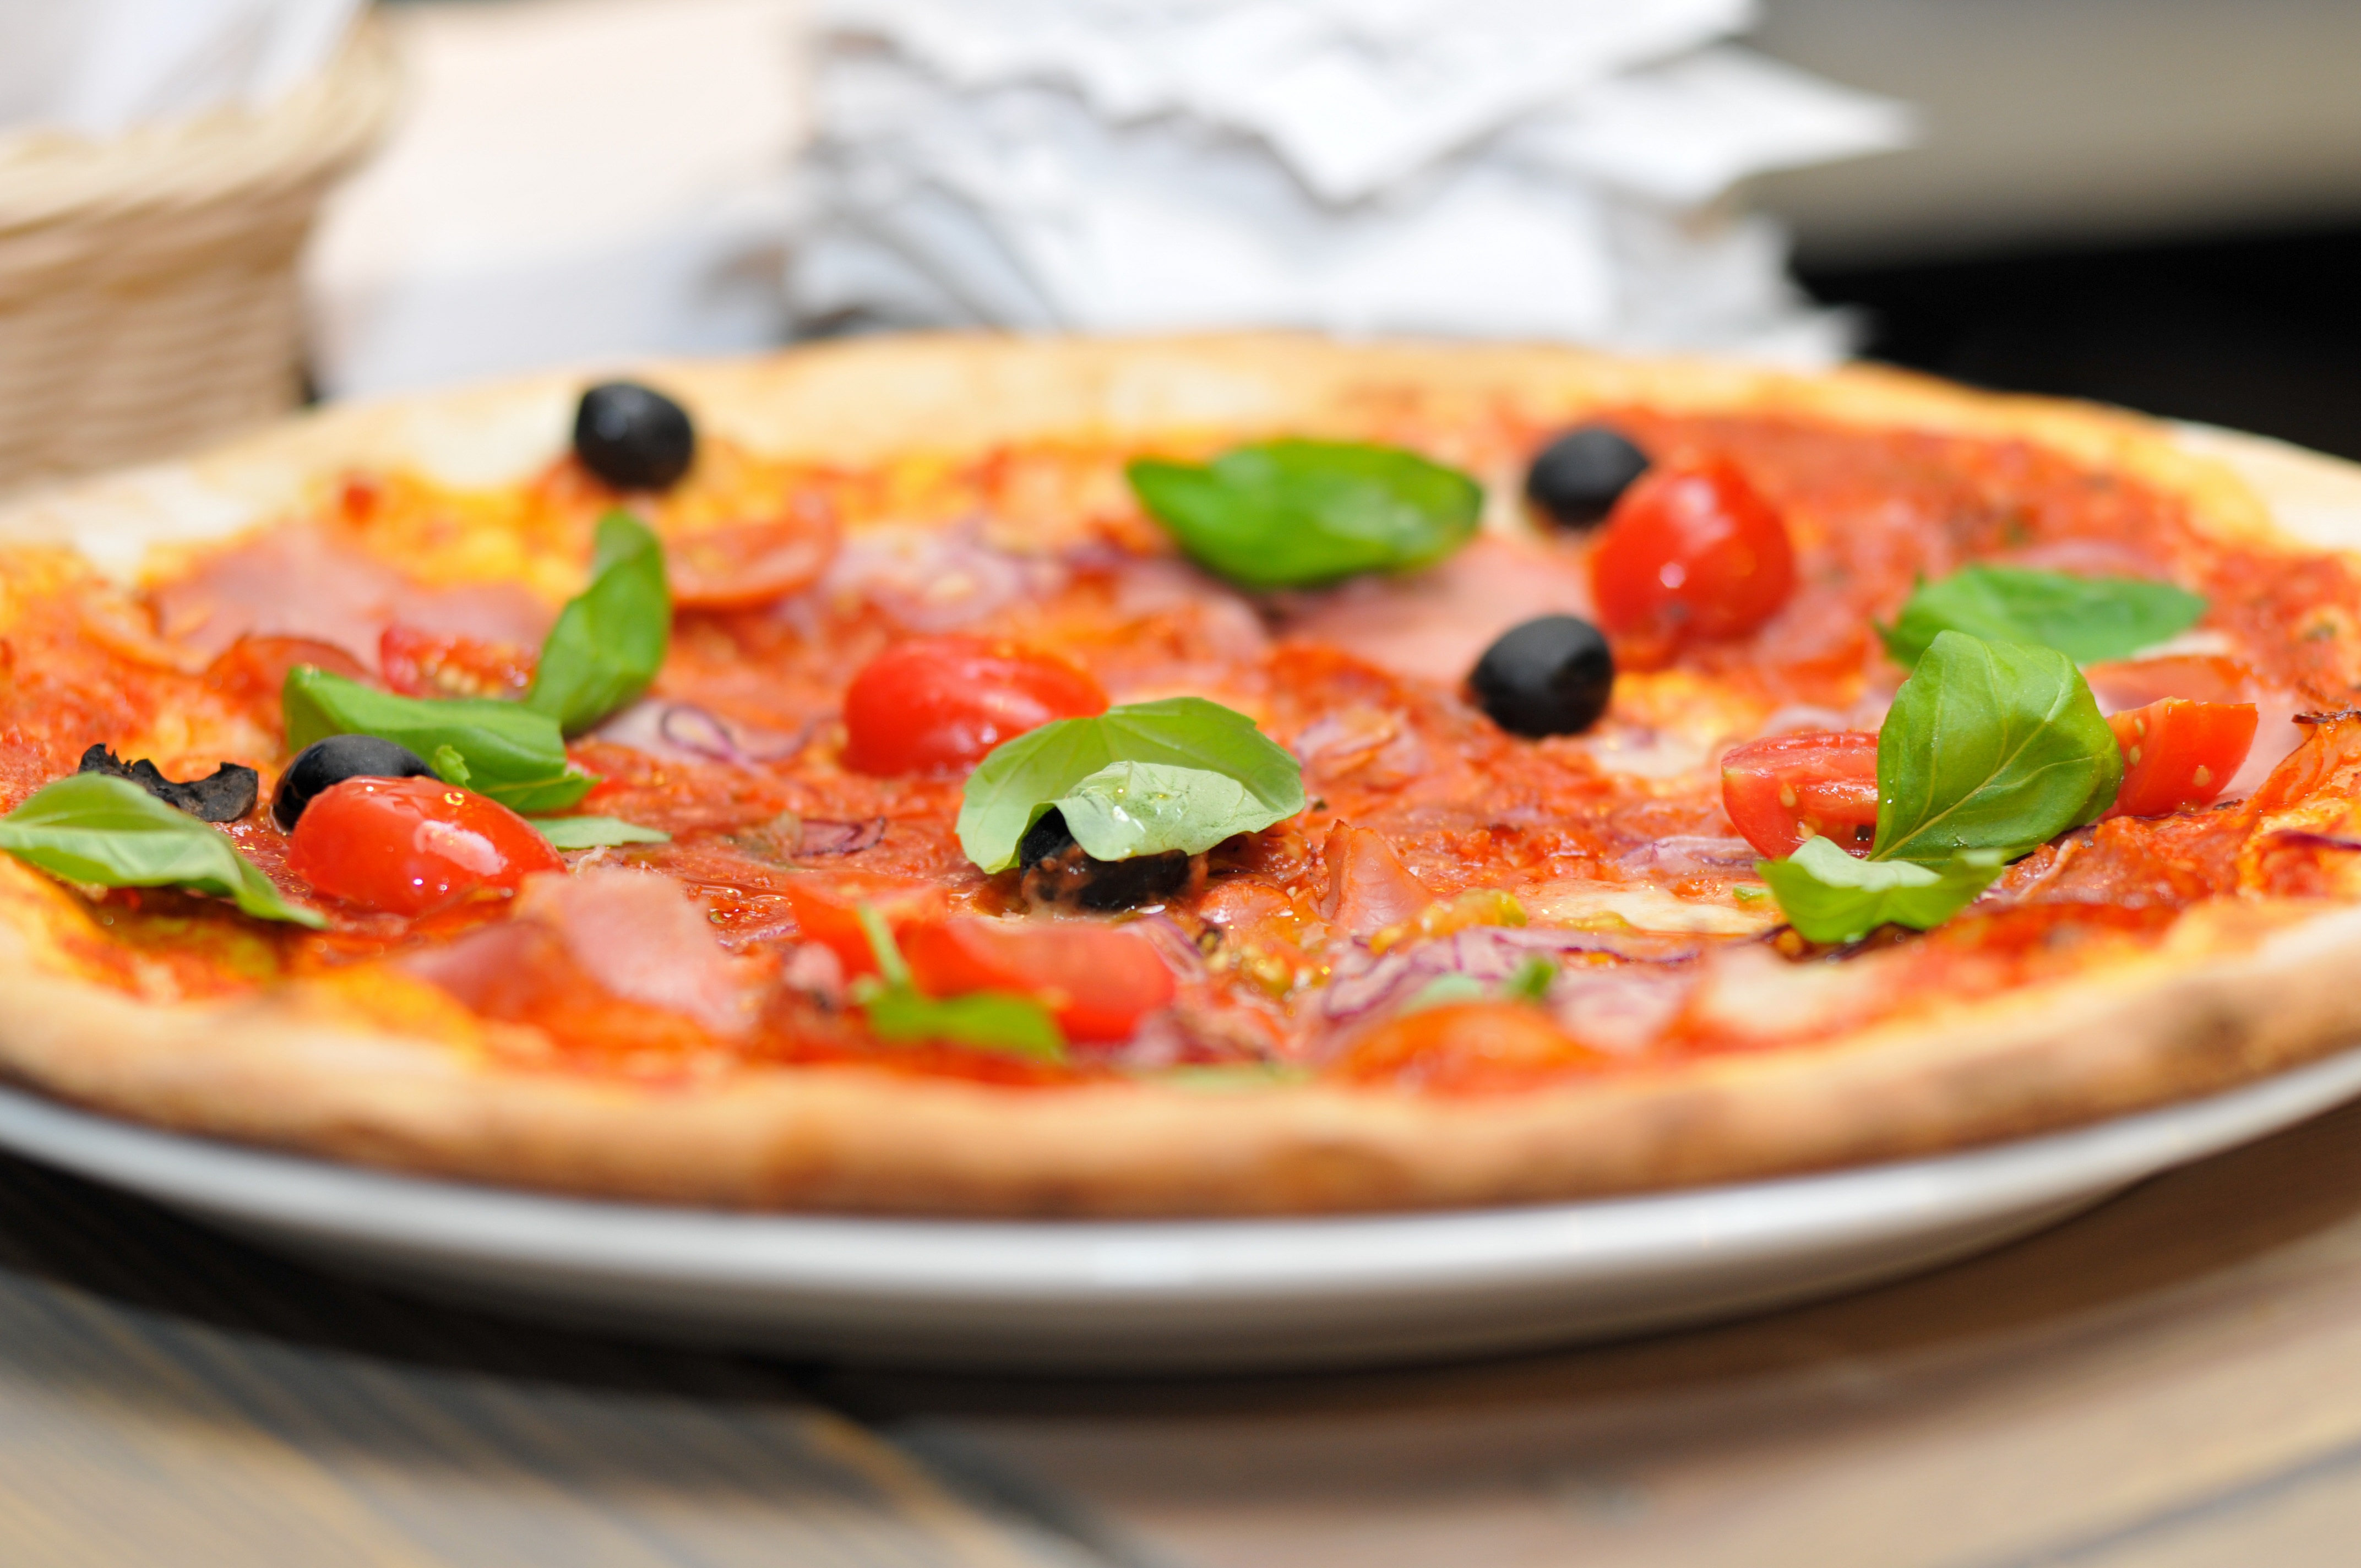
dish, food, produce, italy, cuisine, pizza, pepperoni, dinner, italian food, pizza cheese, european food, sicilian pizza